History of Virginia

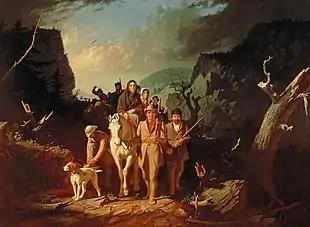
In the late 18th century, the Wilderness Road through the Cumberland Gap in far southwestern Virginia served as a key route across the Appalachians to Kentucky, and for points west until the National Road opened in the early 19th century.

As colonial settlement moved into the piedmont area from the Tidewater/Chesapeake area, There was some uncertainty as to the exact tax boundaries of Virginia land versus the Land patent quit-rent rights held by Thomas Fairfax, 6th Lord Fairfax of Cameron in the Northern Neck Proprietary. When Robert "King" Carter died in 1732, Lord Fairfax read about his vast wealth in "The Gentleman's Magazine" and decided to settle the matter himself by coming to Virginia. Lord Fairfax travelled to Virginia for the first time between 1735 and 1737 to inspect and protect his lands. He employed a young George Washington (Washington's first employment) to survey his lands lying west of the Blue Ridge. Once this legal battle was ironed out, Frederick County, Virginia, was founded in 1743 and the "Frederick Town" settlements there became a fourth city charter in Virginia, now known as Winchester, Virginia, in February 1752.